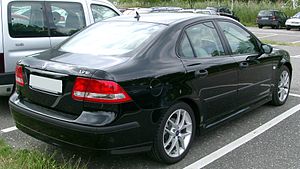
Saab 9-3 / Anden generation (2002−2011)
Saab 9-3 er en personbilsmodel fra Saab Automobile introduceret i 1998. På grund af Saabs konkurs indstilledes produktionen i december 2011. Fra efteråret 2013 genoptages produktionen.